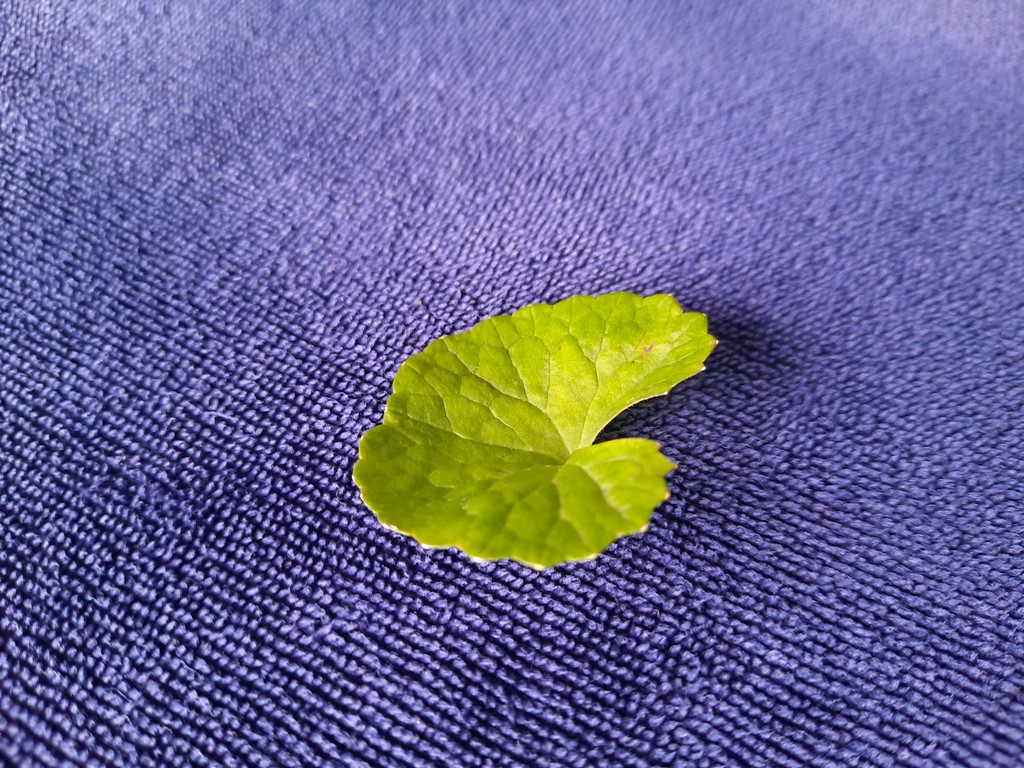
Label: Healthy